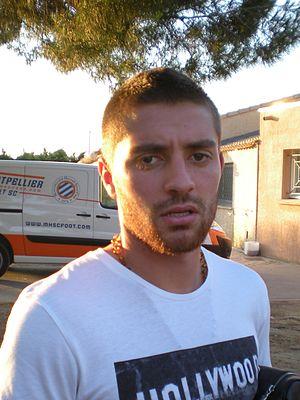
31 Juillet 2012.
Anthony Mounier, né le 27 septembre 1987 à Aubenas, est un footballeur français qui évolue au poste d'ailier gauche au Panetolikós FC.
La saison 2012-2013 du Montpellier Hérault Sport Club est la trente-et-unième saison du club héraultais en première division du championnat de France, la quatrième saison consécutive au sein de l'élite du football français. Cette saison est particulièrement importante dans l'histoire du Montpellier HSC, puisque le club est le tenant du titre de champion de France et dispute ainsi pour la première fois la Ligue des champions de l'UEFA.